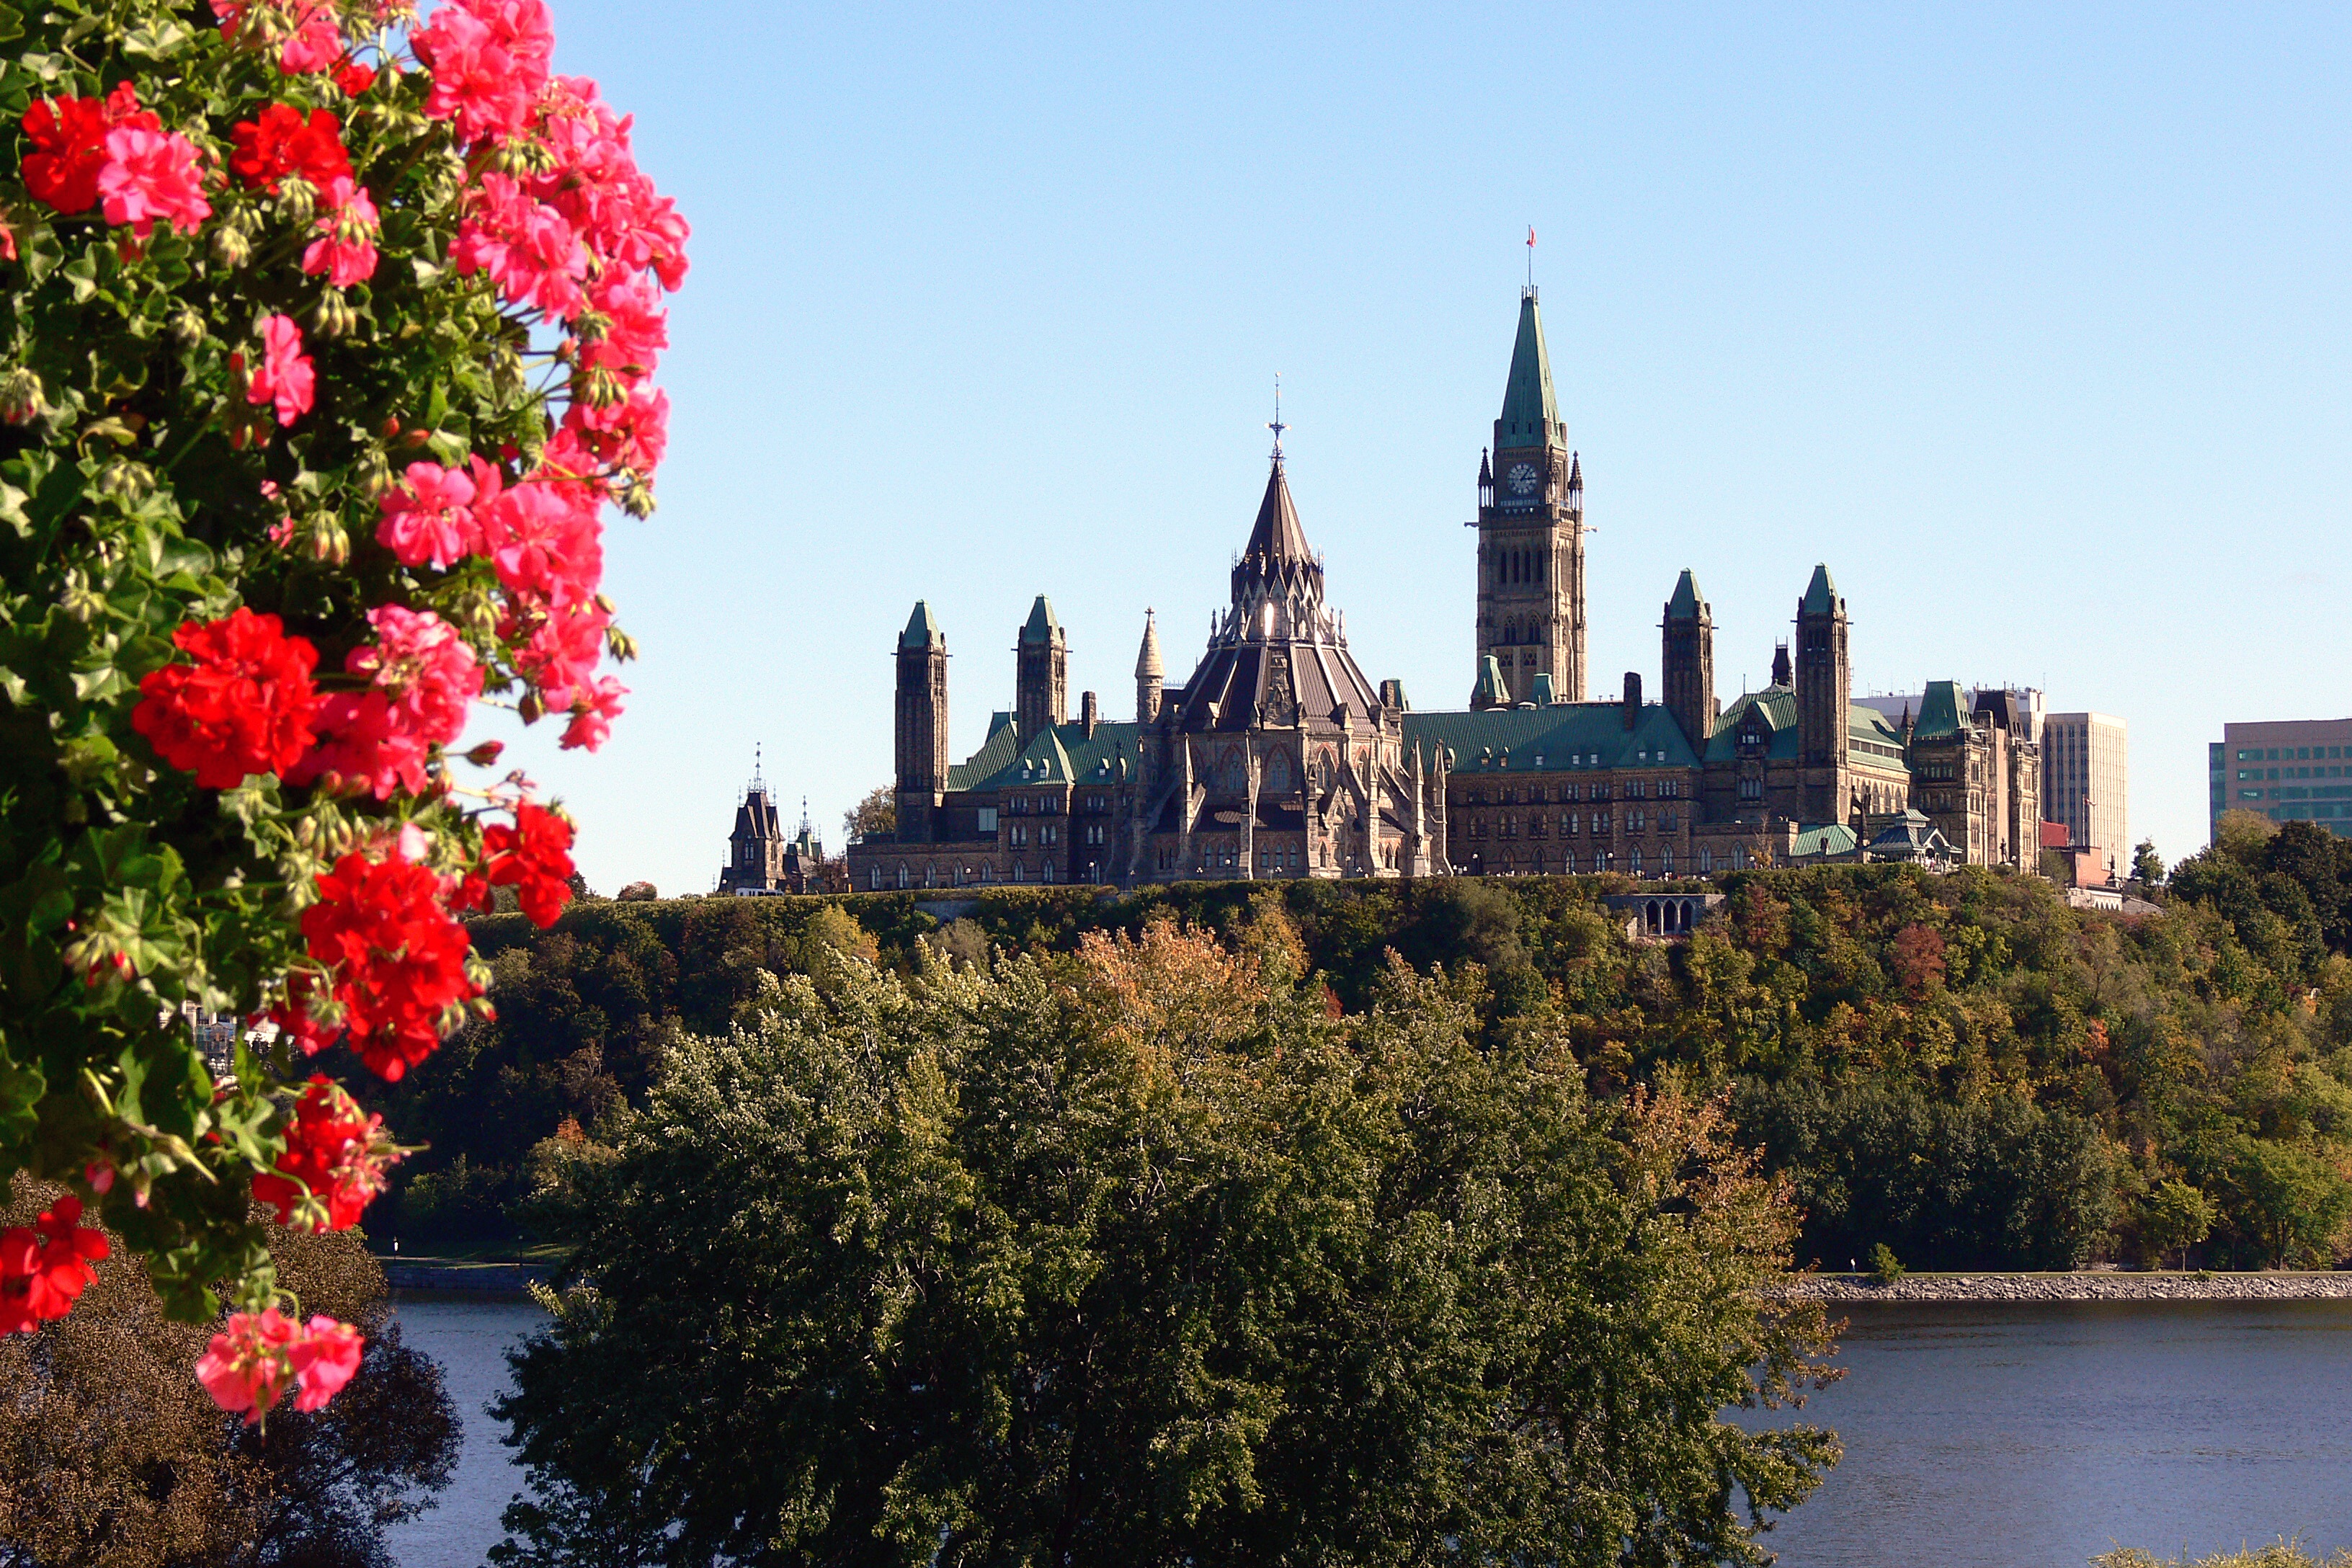
tree, flower, chateau, autumn, park, tourism, parliament, canada, ottawa, parliament hill